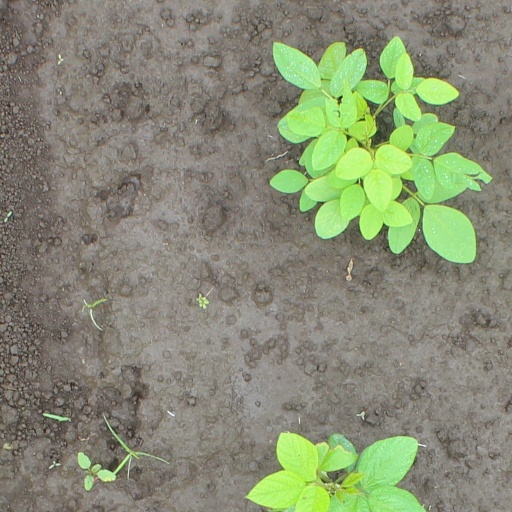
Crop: soybean